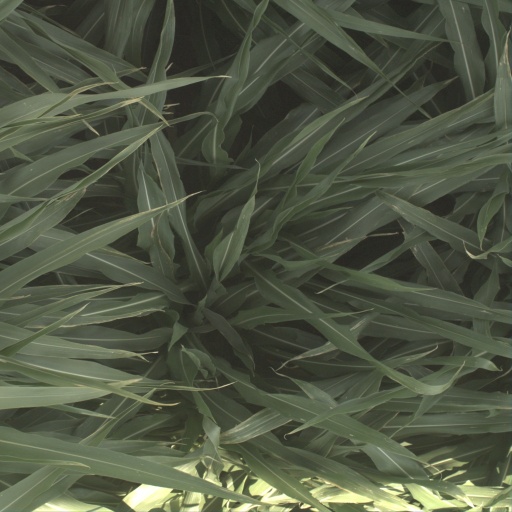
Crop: sorghum